Buxton Town Hall

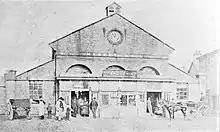
Buxton Market Hall 1857–1885

The previous town hall (known as Central Hall) was located in Eagle Parade on the Market Place in Higher Buxton. The old town hall had been a meeting place for the people of the town whereas the Local Board of Buxton met at the Old Courthouse to run the town's affairs. In 1894 the Local Board evolved into Buxton Urban District Council (UDC). In 1917 Buxton and Fairfield were combined into a single borough, with the town hall as its headquarters.